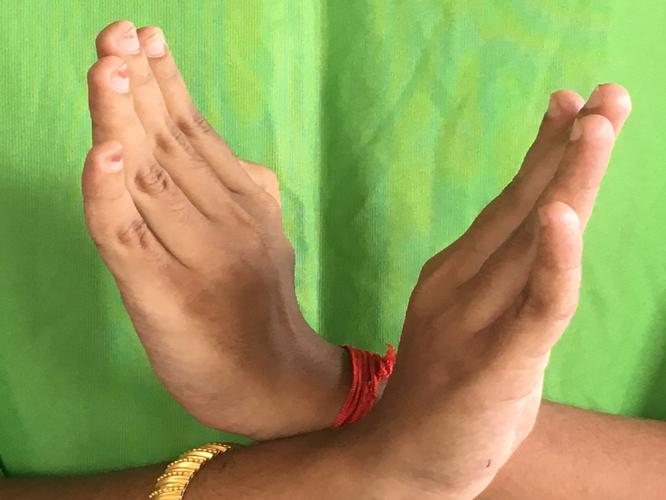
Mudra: Swastikam
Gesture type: double_hand